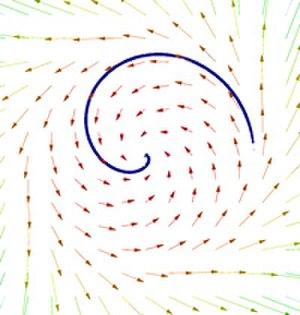
Première illustration du théorème de Poincaré-Bendixon
En mathématiques, le théorème de Poincaré-Bendixson est un résultat qualitatif sur les équations différentielles. Il concerne les équations du type : x' = f(x) où f est une fonction continument dérivable, du plan réel dans lui-même et définie sur un ouvert Ω. Le théorème indique que si une solution maximale reste bornée, alors soit elle converge, soit son comportement asymptotique est celui d'une fonction périodique. Autrement dit, le plan est trop étroit pour admettre comme solutions d'équations de type, des trajectoires chaotiques.
En mathématiques et plus précisément en analyse, le théorème de Cauchy-Lipschitz concerne les solutions d'une équation différentielle. Sous certaines hypothèses de régularité de la fonction définissant l'équation, le théorème garantit l'existence d'une solution répondant à une condition initiale dite de Cauchy et l'unicité d'une solution maximale.
Le flot, coulée ou encore courant est, en mathématiques, un concept utilisé en géométrie différentielle. Il est associé à la notion de champ de vecteurs, c'est-à-dire à une application f, qui, à un point x d'un ouvert Ω d'un espace de Banach E, associe un vecteur de E. Un tel champ définit une équation différentielle du type α' = f. Si la fonction f est localement lipschitzienne, pour chaque point x de Ω, il existe une solution maximale αₓ du problème de Cauchy constitué de cette équation différentielle et de la condition dite de Cauchy αₓ = x. Vue comme une fonction de deux variables, t et x, l'application α est appelée le flot du champ f de vecteurs. Cette définition se généralise dans le cas d'un champ de vecteurs temporel et dépendant d'un paramètre λ. Le flot et le champ de vecteurs deviennent des fonctions de trois variables : t, x et λ.